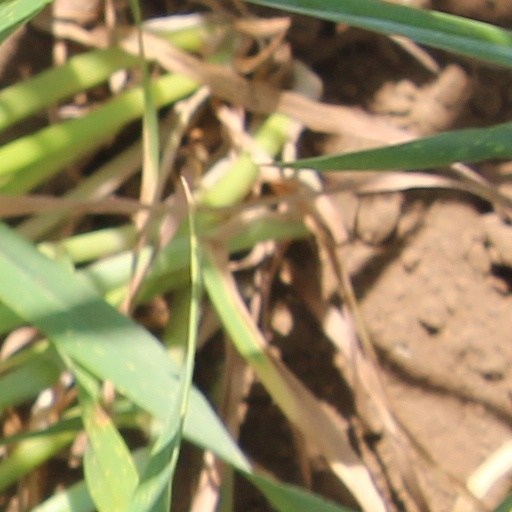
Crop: wheat